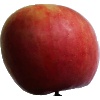
Label: apple_crimson_snow